James Clifton Wilson

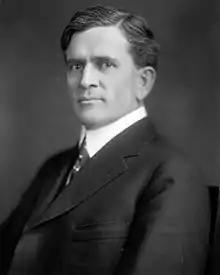
Wilson in 1917

James Clifton Wilson (June 21, 1874 – August 3, 1951) was a United States representative from Texas and was a United States district judge of the United States District Court for the Northern District of Texas.